Pieter van Laer

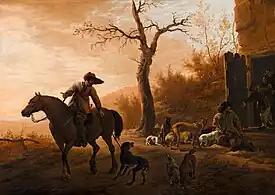
"Landscape with Hunters"

Through the works he created in Rome Pieter van Laer initiated a new style of genre painting. Paintings in this new style were named "Bambocciate" after his nickname. He became the inspiration and focal point around which likeminded artists congregated during his stay in Italy. The initial Bamboccianti included Jan Miel, Andries and Jan Both, Karel Dujardin, Johannes Lingelbach and the Italian Michelangelo Cerquozzi. The Frenchman Sébastien Bourdon was also associated with this group during his early career. Other Bamboccianti include Michiel Sweerts, Thomas Wijck, Dirck Helmbreker, Jan Asselyn, Anton Goubau, Willem Reuter, Jacob van Staverden and Johan Filip Lemke.